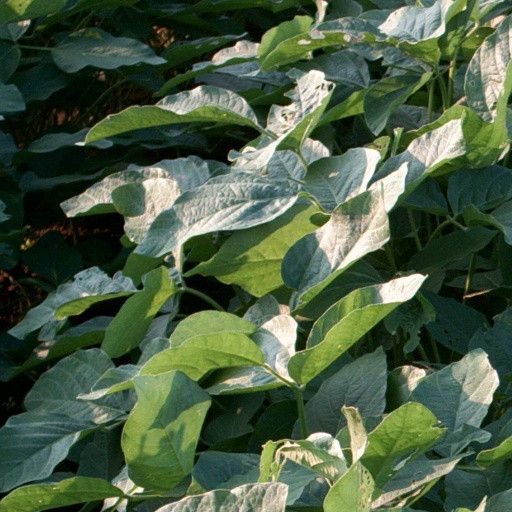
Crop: soybean